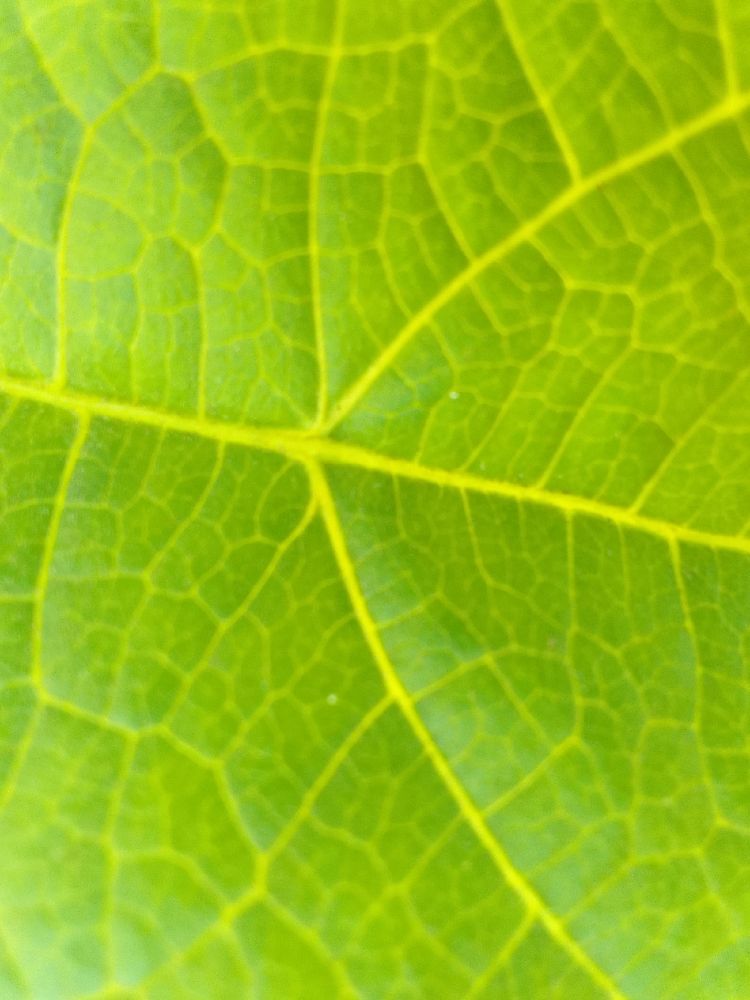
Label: healthy